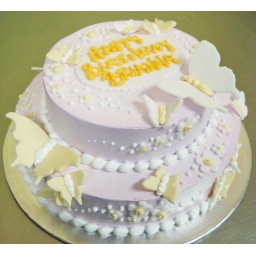
chocolate cake iced in light purple fresh cream, decorated with white and yellow butterflies and flowers.